Amelia Curran (musician)

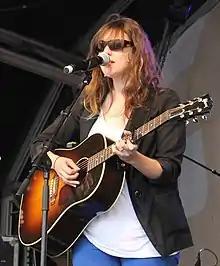
Curran performing at Canada Day celebrations in London, 2012

Amelia Curran is a Canadian singer-songwriter from St. John's, Newfoundland and Labrador. The "National Post" describes her music as "a bit like Leonard Cohen being channeled in a dusty saloon by Patsy Cline."